Brookhaven National Laboratory

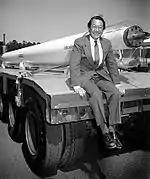
Satoshi Ozaki posed with a magnet for the Relativistic Heavy Ion Collider in 1991

Out of 17 considered sites in the Boston-Washington corridor, Camp Upton on Long Island was eventually chosen as the most suitable in consideration of space, transportation, and availability. The camp had been a training center for the US Army during both World War I and World War II, and a Japanese internment camp during the latter. Following the war, Camp Upton was no longer needed, and a plan was conceived to convert the military camp into a research facility.